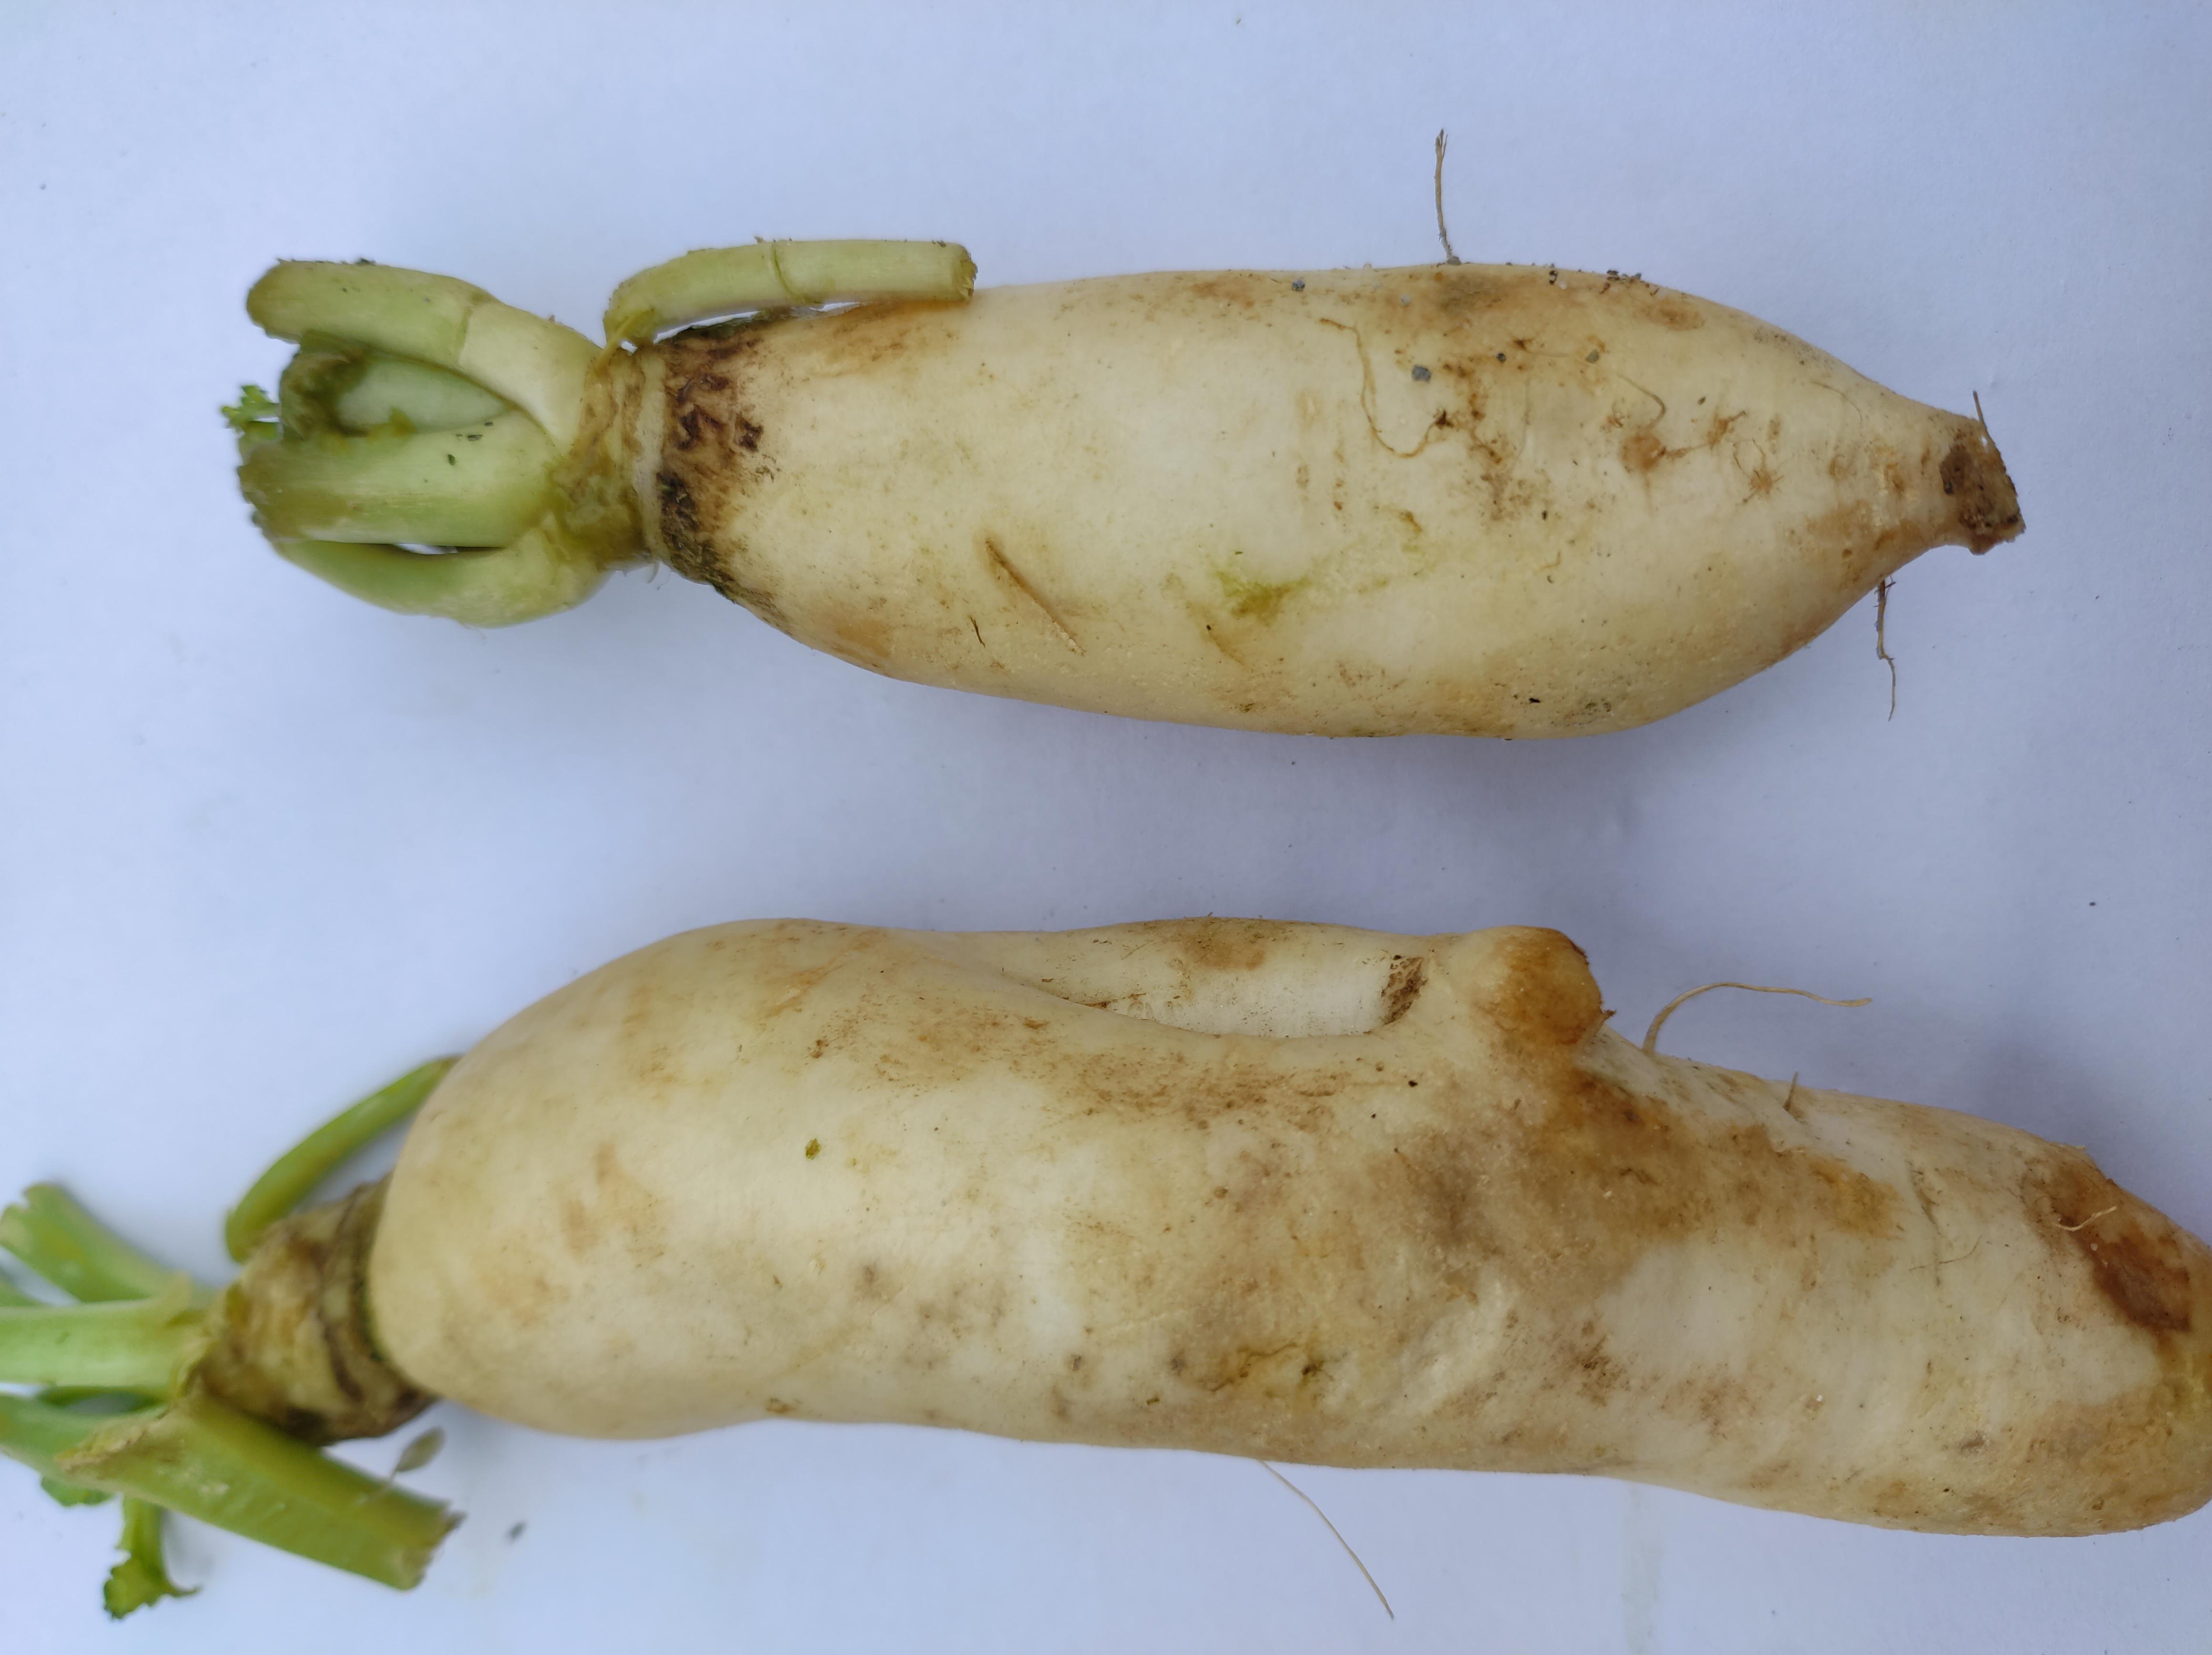
Label: Radish